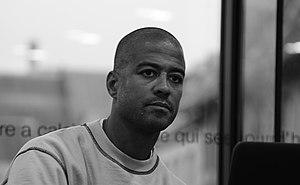
conférence en la médiathèque Falala.